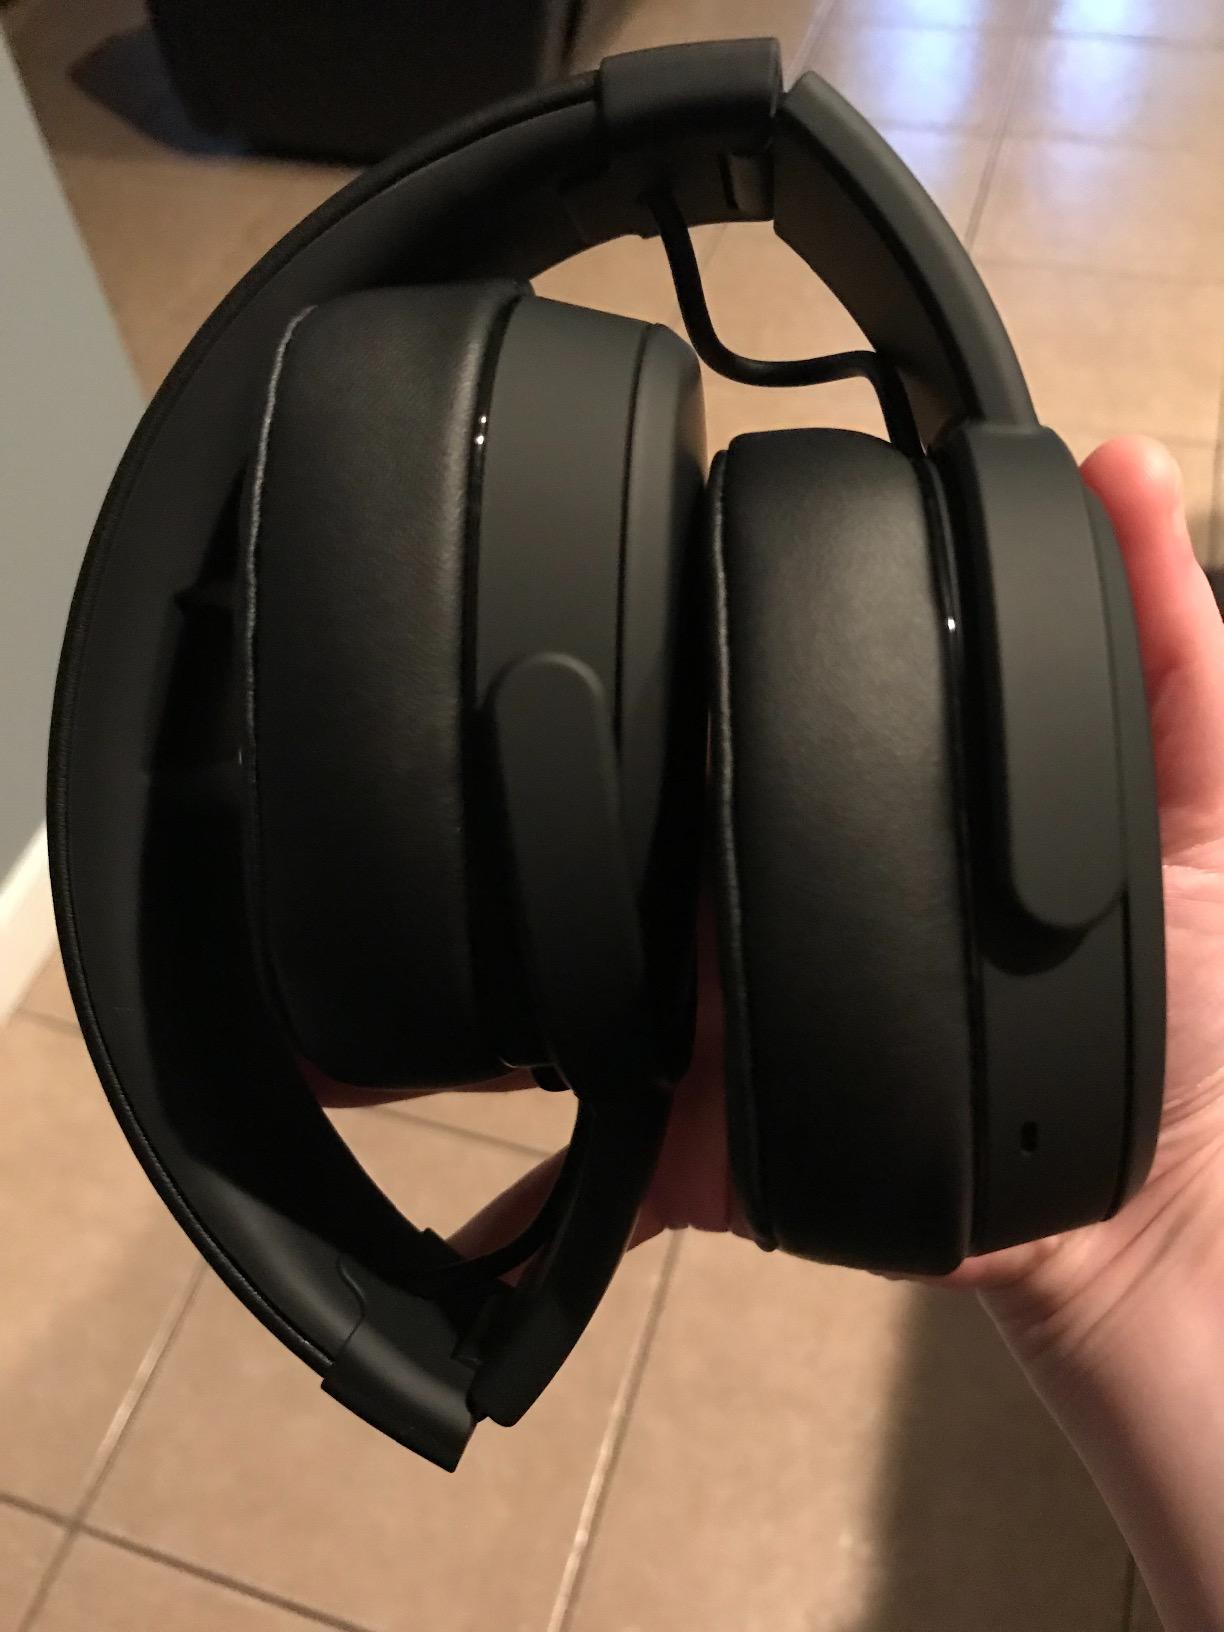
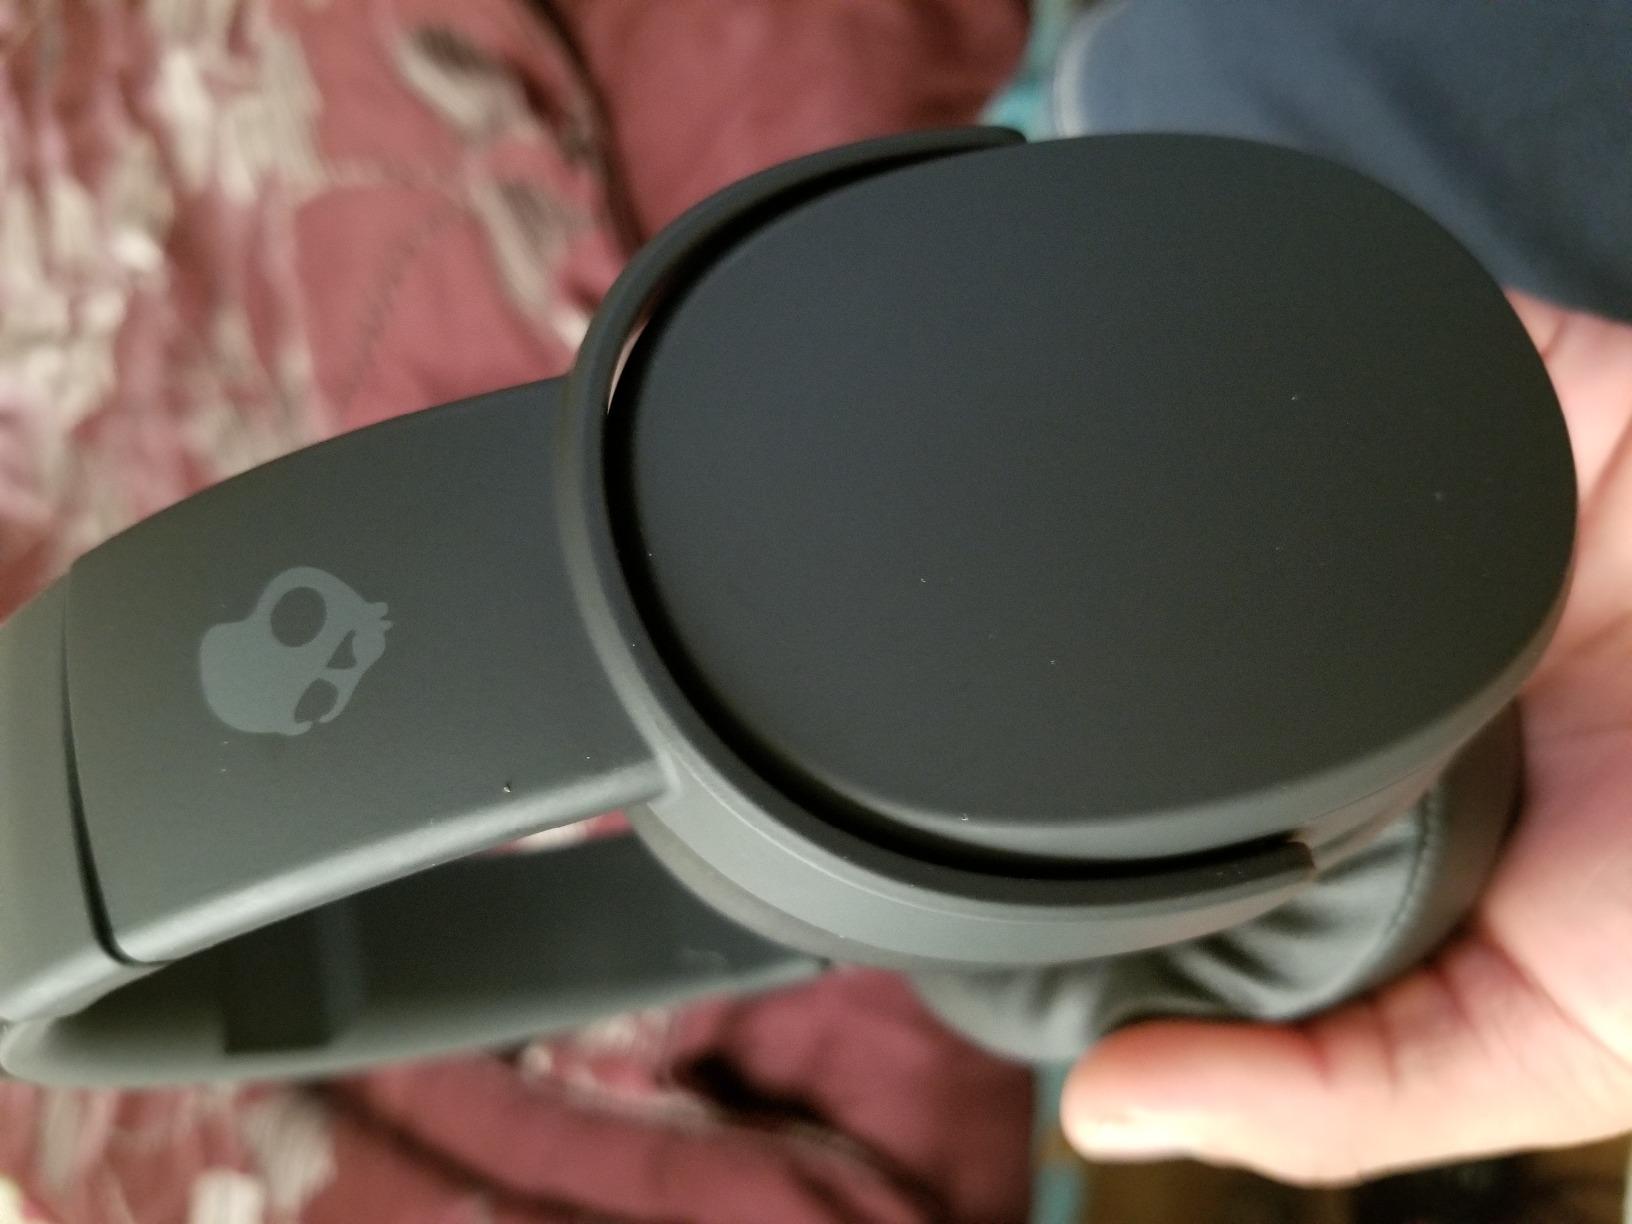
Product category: headphones
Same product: yes